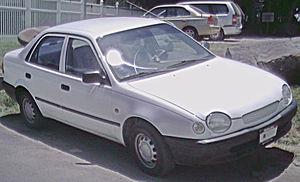
La Toyota Corolla modèle E110 est une berline compacte du constructeur automobile japonais Toyota. Elle est la 8ᵉ génération de Corolla, lancée en 1995 au Japon et en 1997 en Europe et en Amérique du Nord.